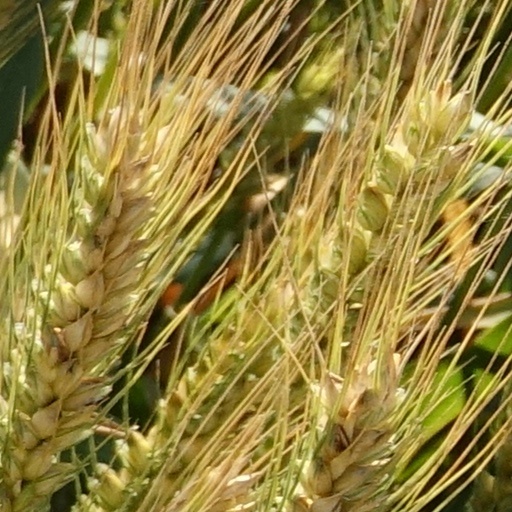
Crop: wheat